Ottoman architecture in Egypt

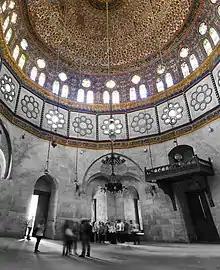
Interior of the Mosque of Abu al-Dhahab in Cairo (c. 1774)

In the 18th century the power of the local Janissaries and allied urban notables increased. Buildings sponsored by local elites were generally still built in an Ottoman-Mamluk hybrid style, such as the Sabil-kuttab of Abd ar-Rahman Katkhuda (mentioned above). While Mamluk-era configurations remained predominant, Ottoman decoration was applied in highly visible ways in some local monuments, most notably in the use of Ottoman blue and white tiles, including re-used 16th-century Iznik tiles imported from Istanbul.